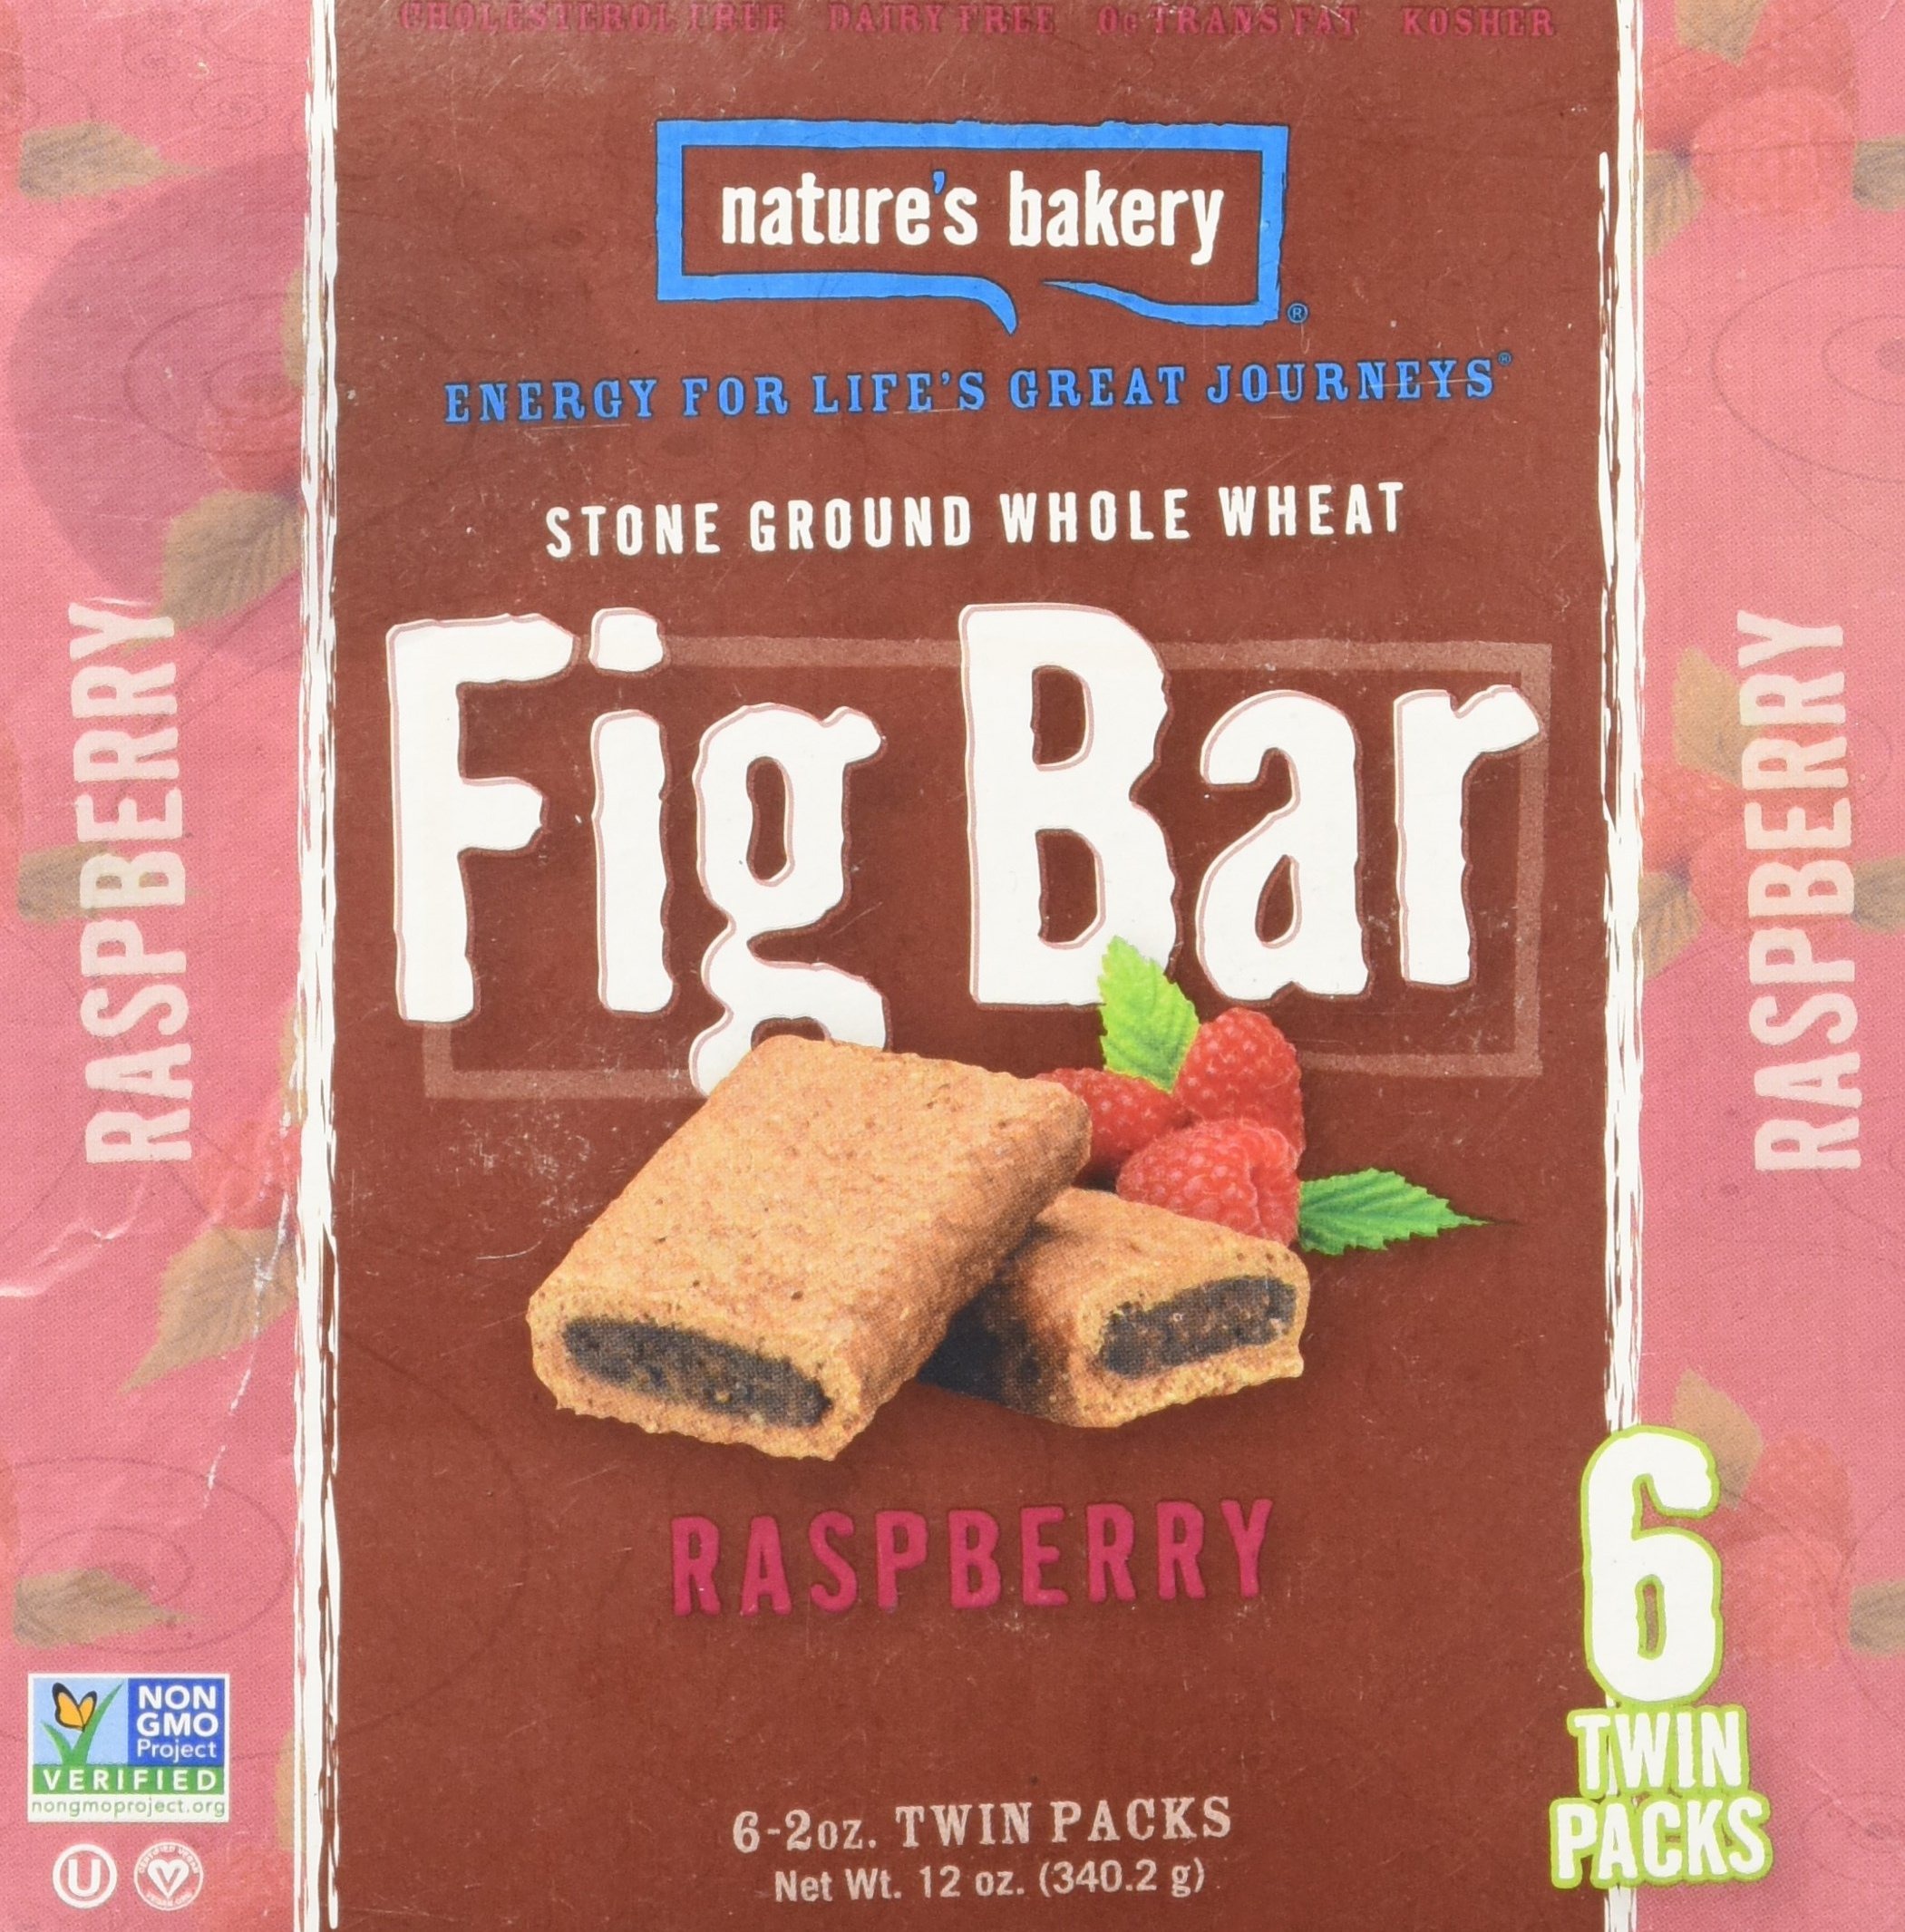
Item Name: Natures Bakery Fig Bar Whole Wheat Raspberry 6ct Box (Pack of 4)
Bullet Point 1: 100% Natural - 0 Trans Fat
Bullet Point 2: Cholesterol Free & Dairy Free
Bullet Point 3: Kosher - Non GMO
Bullet Point 4: 4 Pack Listing
Value: 48.0
Unit: Ounce

Price: 10